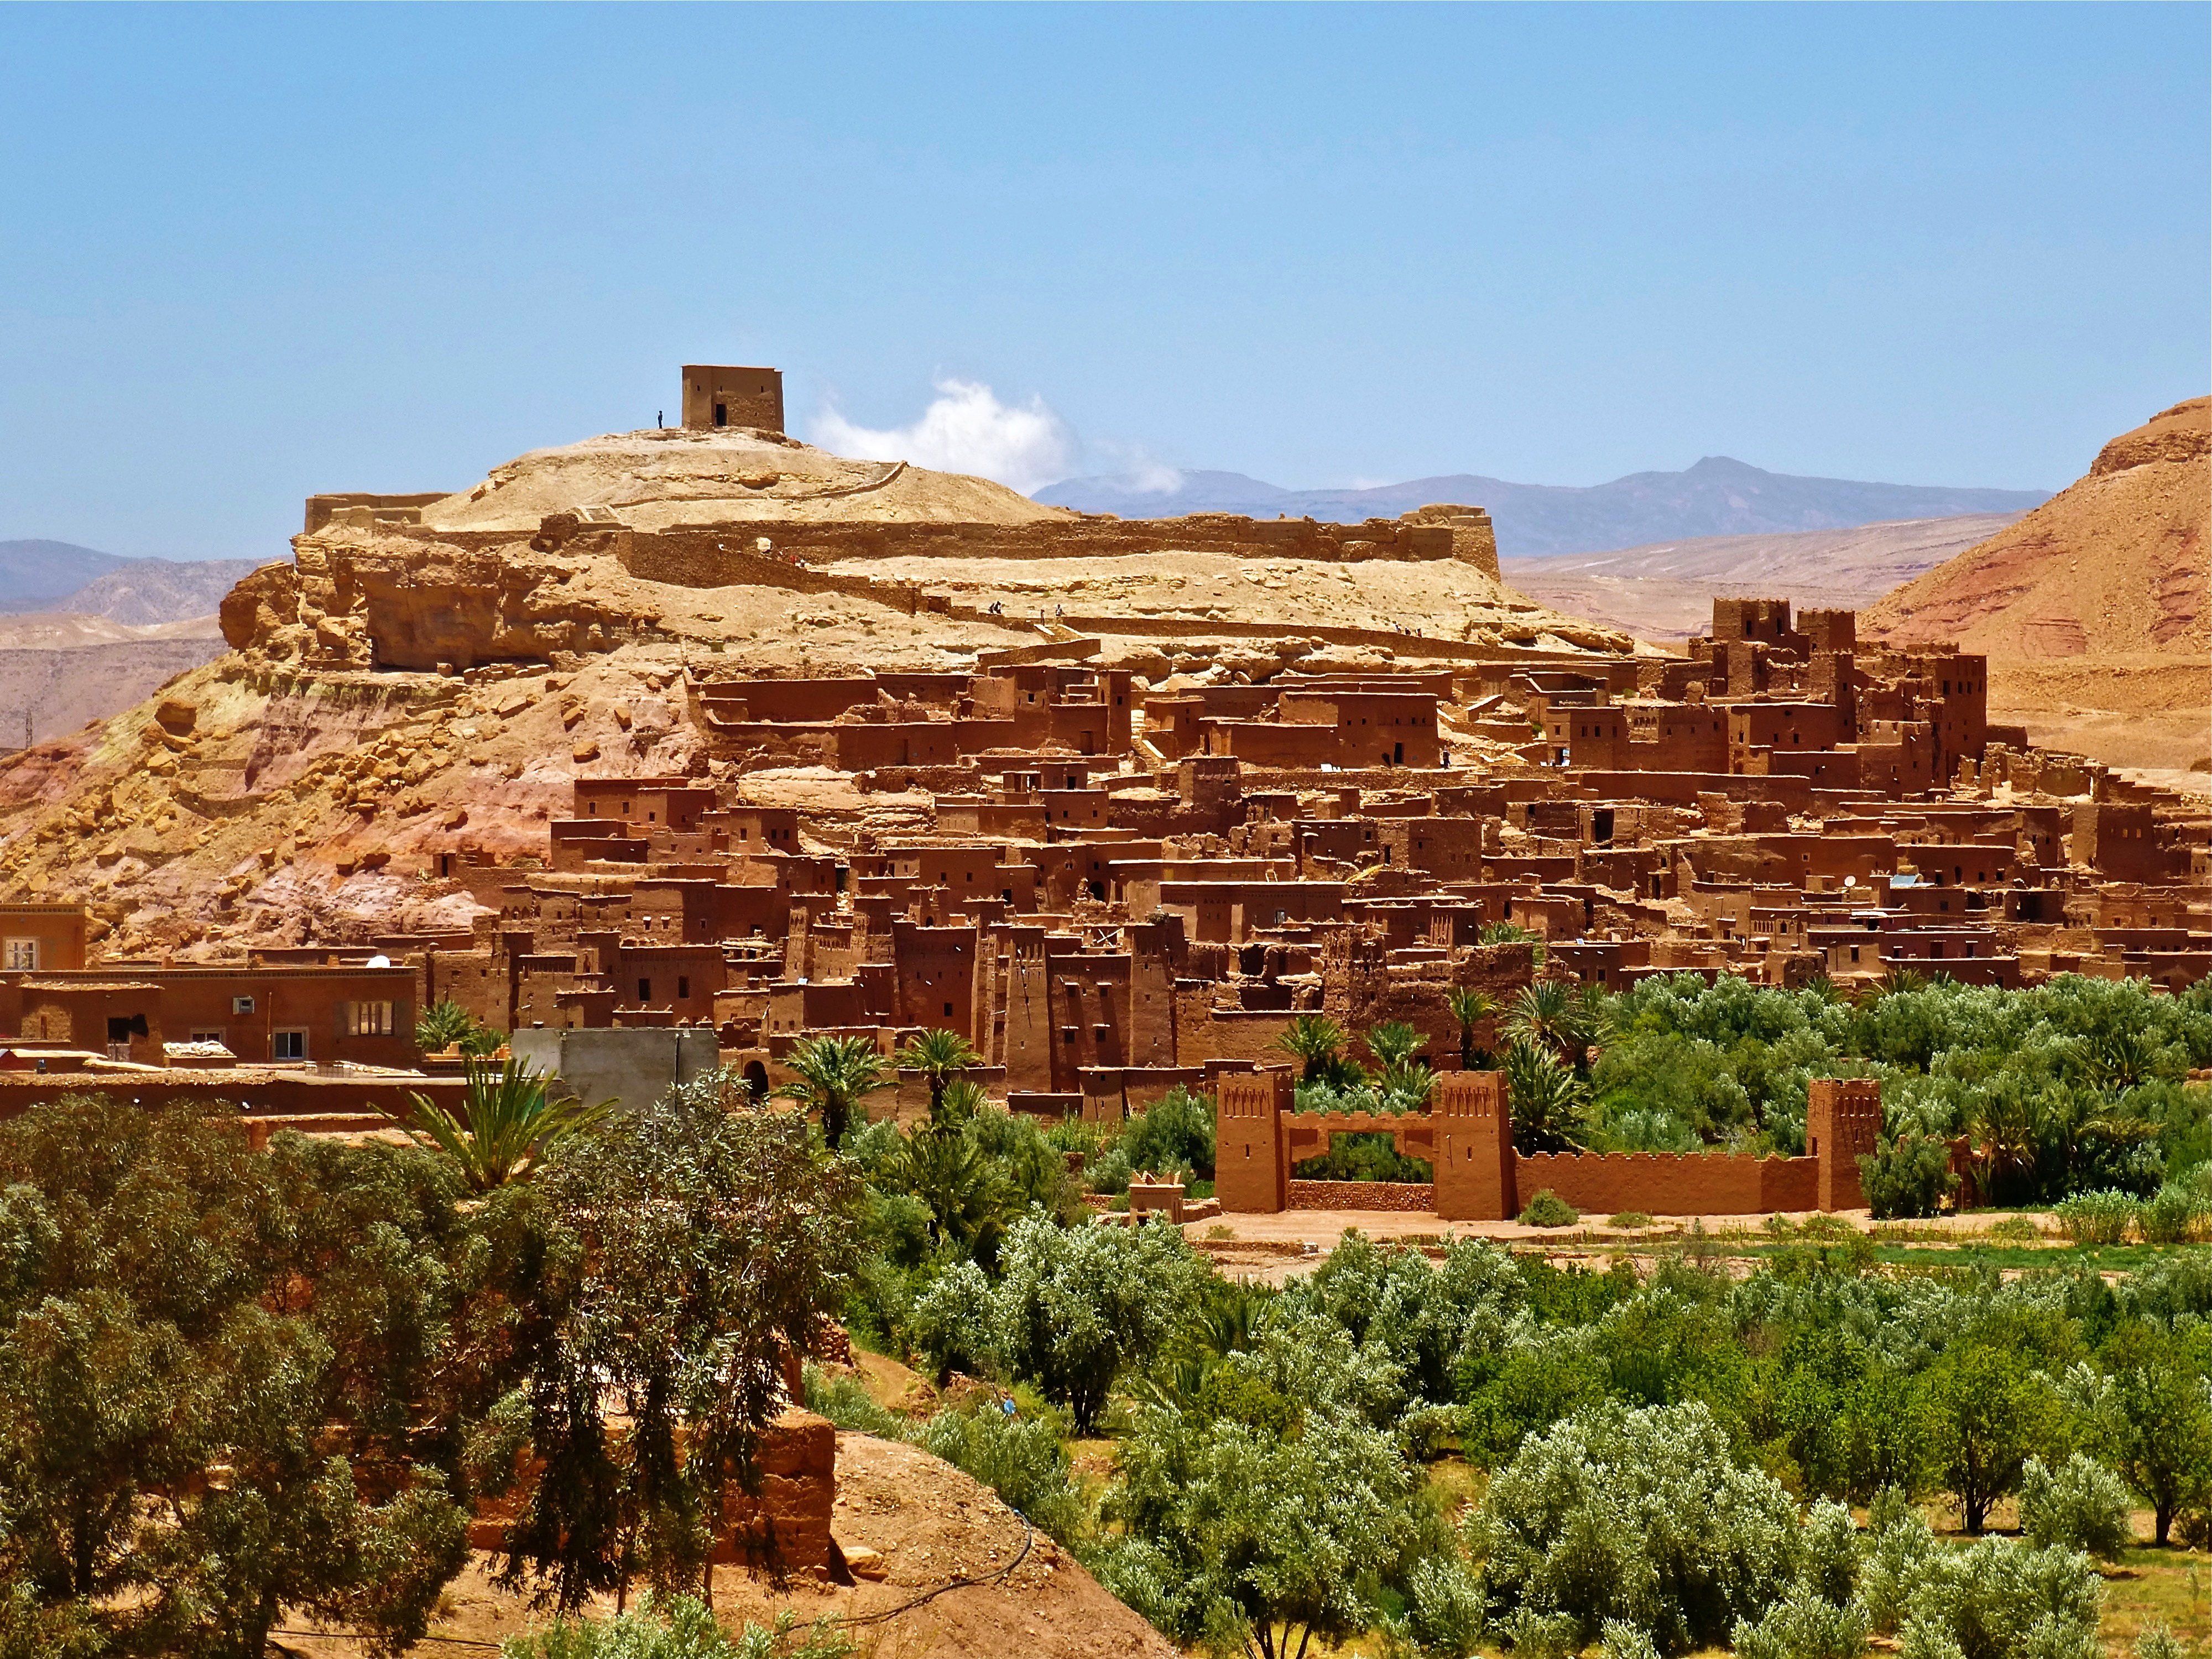
landscape, valley, monument, castle, fortress, ruins, morocco, adobe, wadi, archaeological site, unesco world heritage site, historic site, ancient history